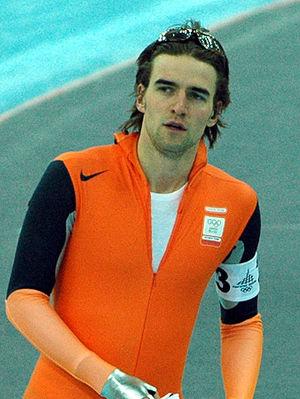
Mark Jan Hendrik Tuitert, né le 4 avril 1980 à Holten, est un patineur de vitesse néerlandais.